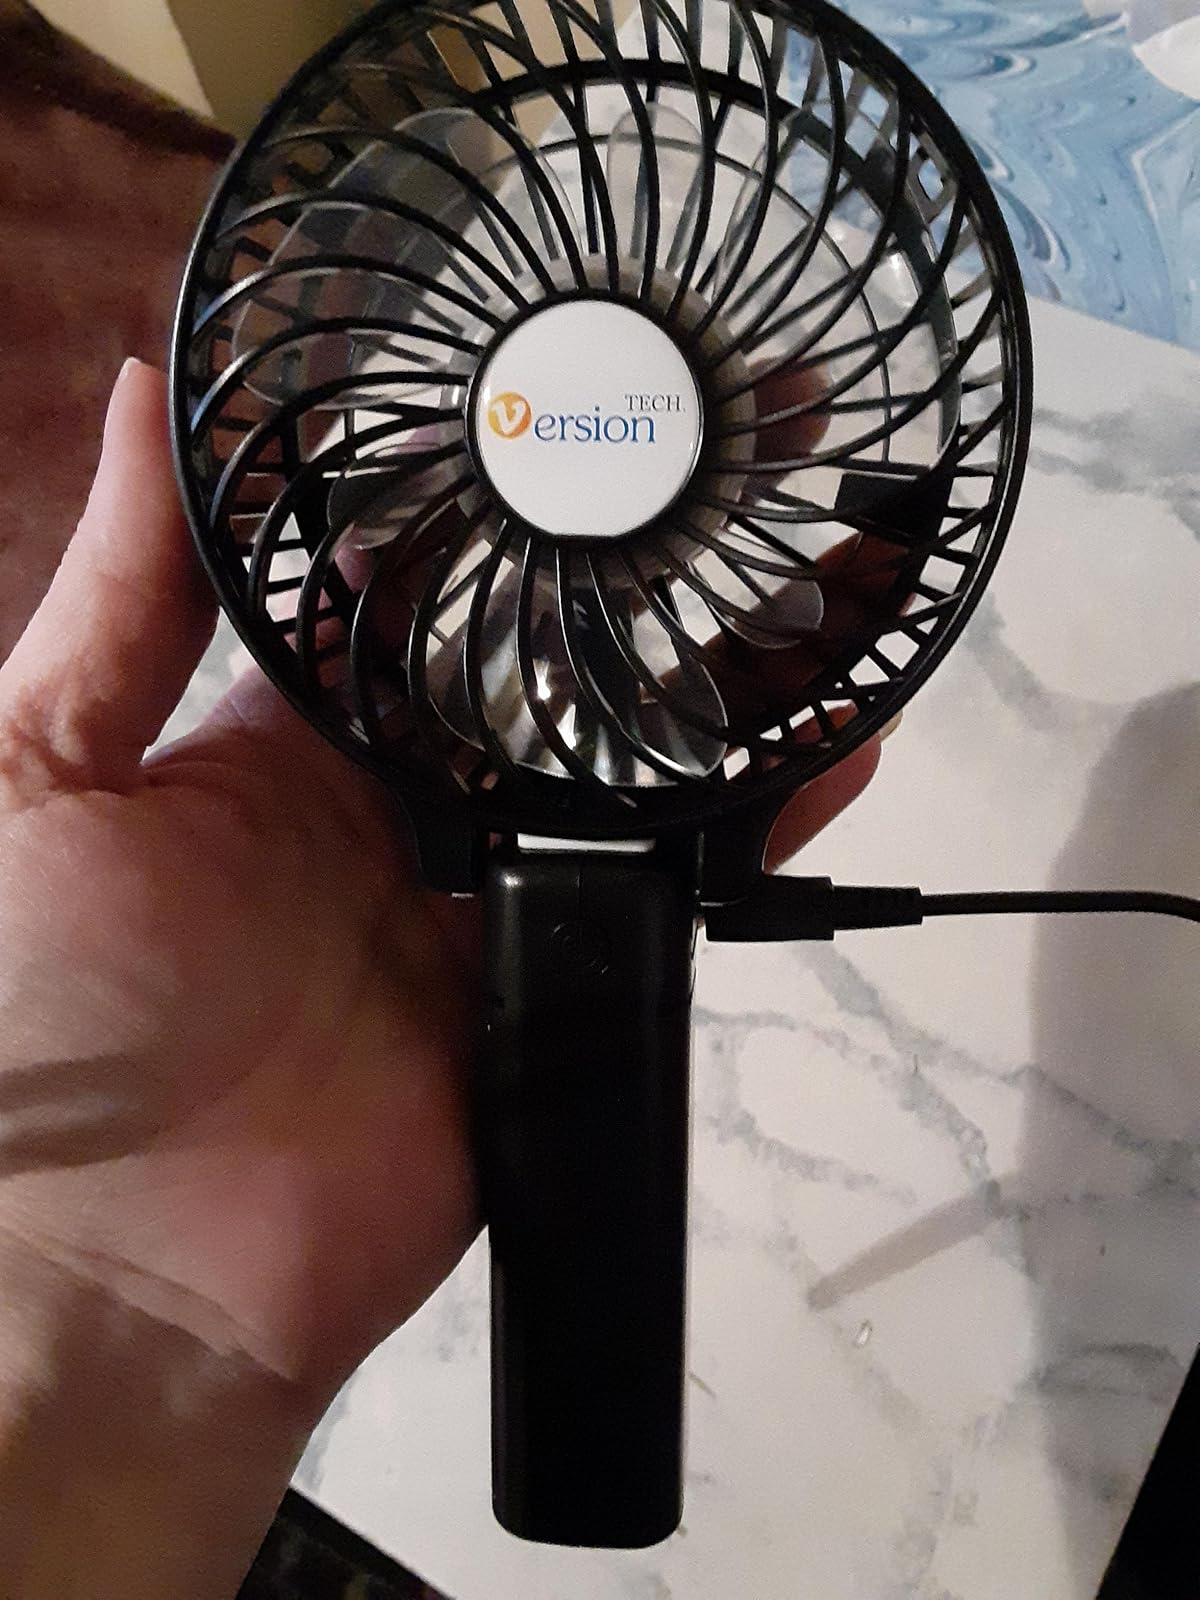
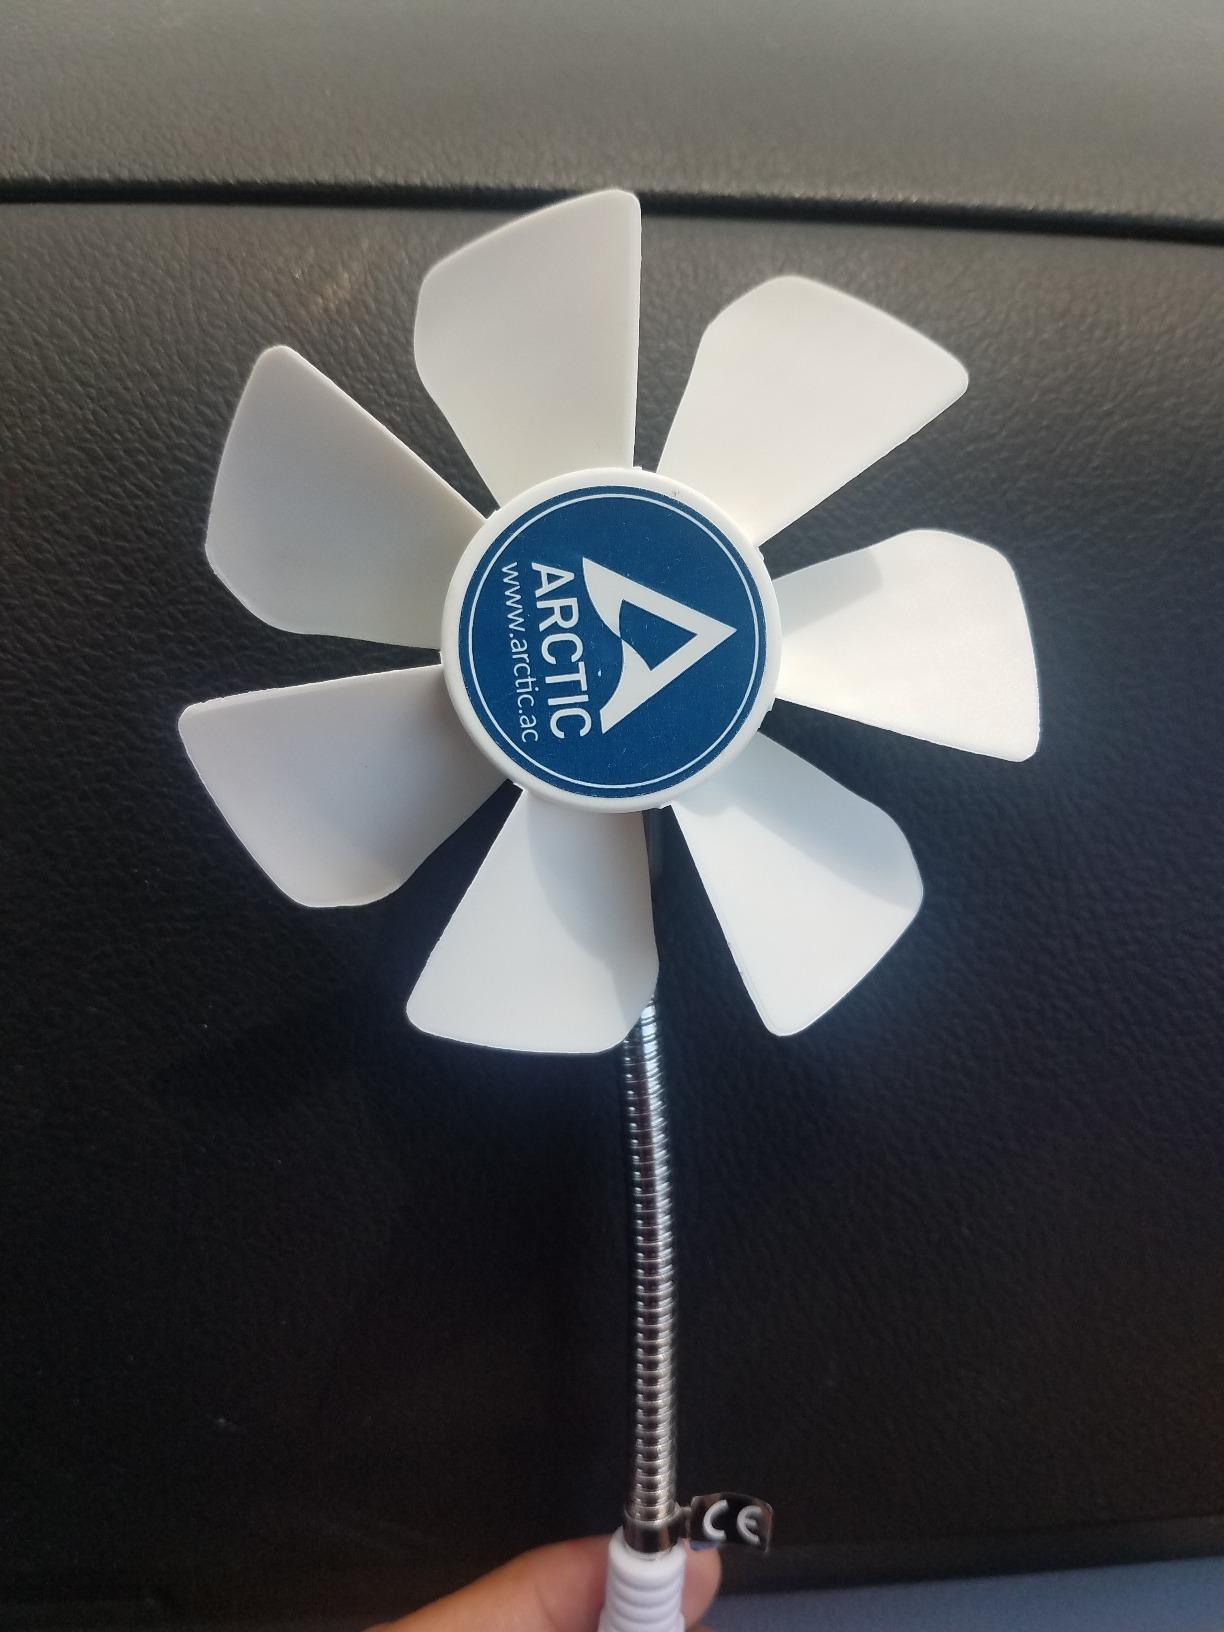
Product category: fan
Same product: no